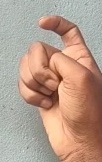
ASL sign: X